James McDivitt

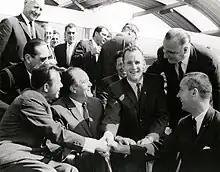
McDivitt (right) and White (3rd from right) shake hands with cosmonaut Yuri Gagarin, the first human in space, at the 1965 Paris Air Show.

McDivitt received honorary doctorate degrees in astronautical science by the University of Michigan in 1965, and honorary Doctor of Science degree from Seton Hall University in 1969, an Honorary Doctor of Science from Miami University (Ohio) in 1970, and an Honorary Doctor of Law degree from Eastern Michigan University in 1975. McDivitt was one of ten Gemini astronauts inducted into the International Space Hall of Fame in 1982. McDivitt, along with the other 12 Gemini astronauts, was inducted into the second U.S. Astronaut Hall of Fame class in 1993.